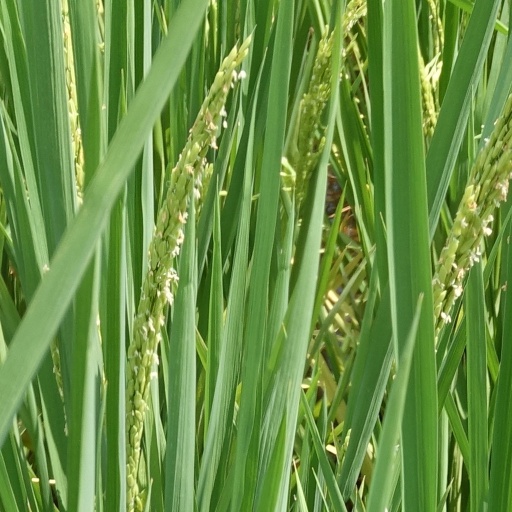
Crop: rice